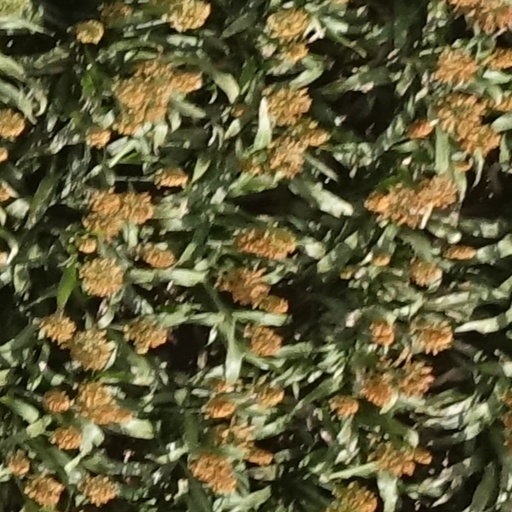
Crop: sorghum